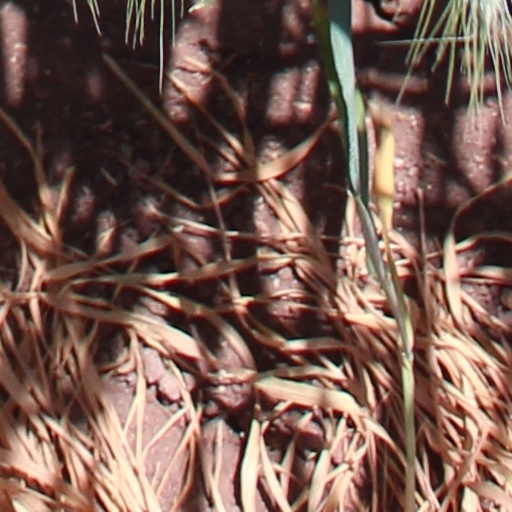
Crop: wheat